Seville

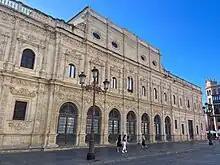
The 16th-century Plateresque façade of the City Hall

Seville is a municipality, the basic level of local government in Spain. The Ayuntamiento is the body charged with the municipal government and administration. The Plenary of the "ayuntamiento" is formed by 31 elected municipal councillors, who in turn invest the mayor. The last municipal election took place on 28 May 2023. The current mayor is José Luis Sanz (People's Party), who has held the post since 17 June 2023.